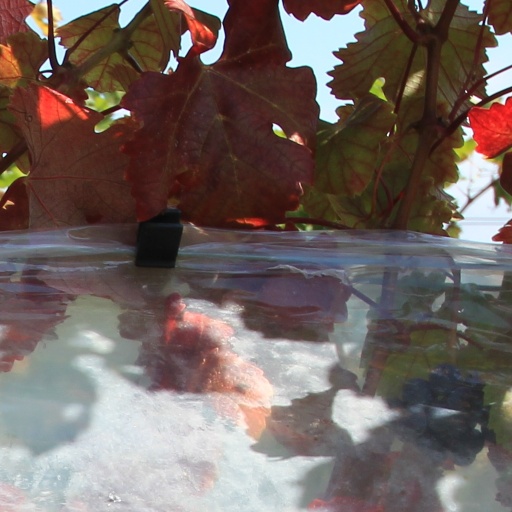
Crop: grape